Hanford Engineer Works

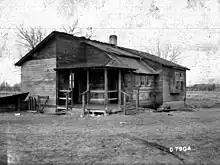
Abandoned Hanford farmhouse post-acquisition

The land was divided into five areas. Area A, at the center of the site, was the location of the project facilities; it was acquired outright, and for safety and security reasons all non-project personnel would be removed. Surrounding Area A was a safety zone, Area B; this land was leased, with its occupants subject to eviction at short notice. Area C was earmarked for the workers' village and was leased or purchased. Area D was earmarked for production plants and was purchased. Finally there were two parcels of land designated as Area E, that were to be acquired only if necessary. Ultimately, of Area E was acquired by lease, fee or transfer. In all, 4,218 tracts totaling were to be acquired, making it one of the largest land acquisition projects in American history.